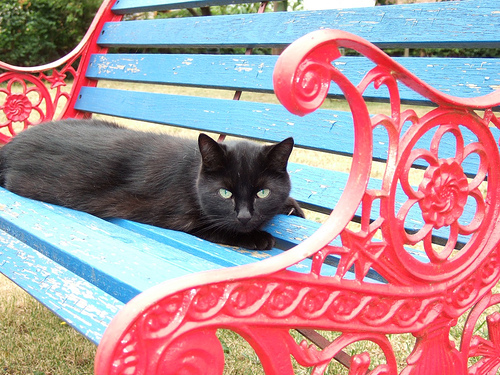
user: Given an image and a question. Answer the question in a short answer. Question: What does this animal eat? Short Answer:
assistant: mice